CDC Geelong

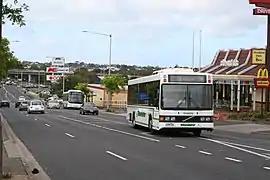
Volgren-bodied Volvo B10BLE in Benders livery: February 2007

Benders Busways was formed by Ernest and Aimee Bender in 1926, and was established for 75 years, until their son Norman Bender eventually took over the business.